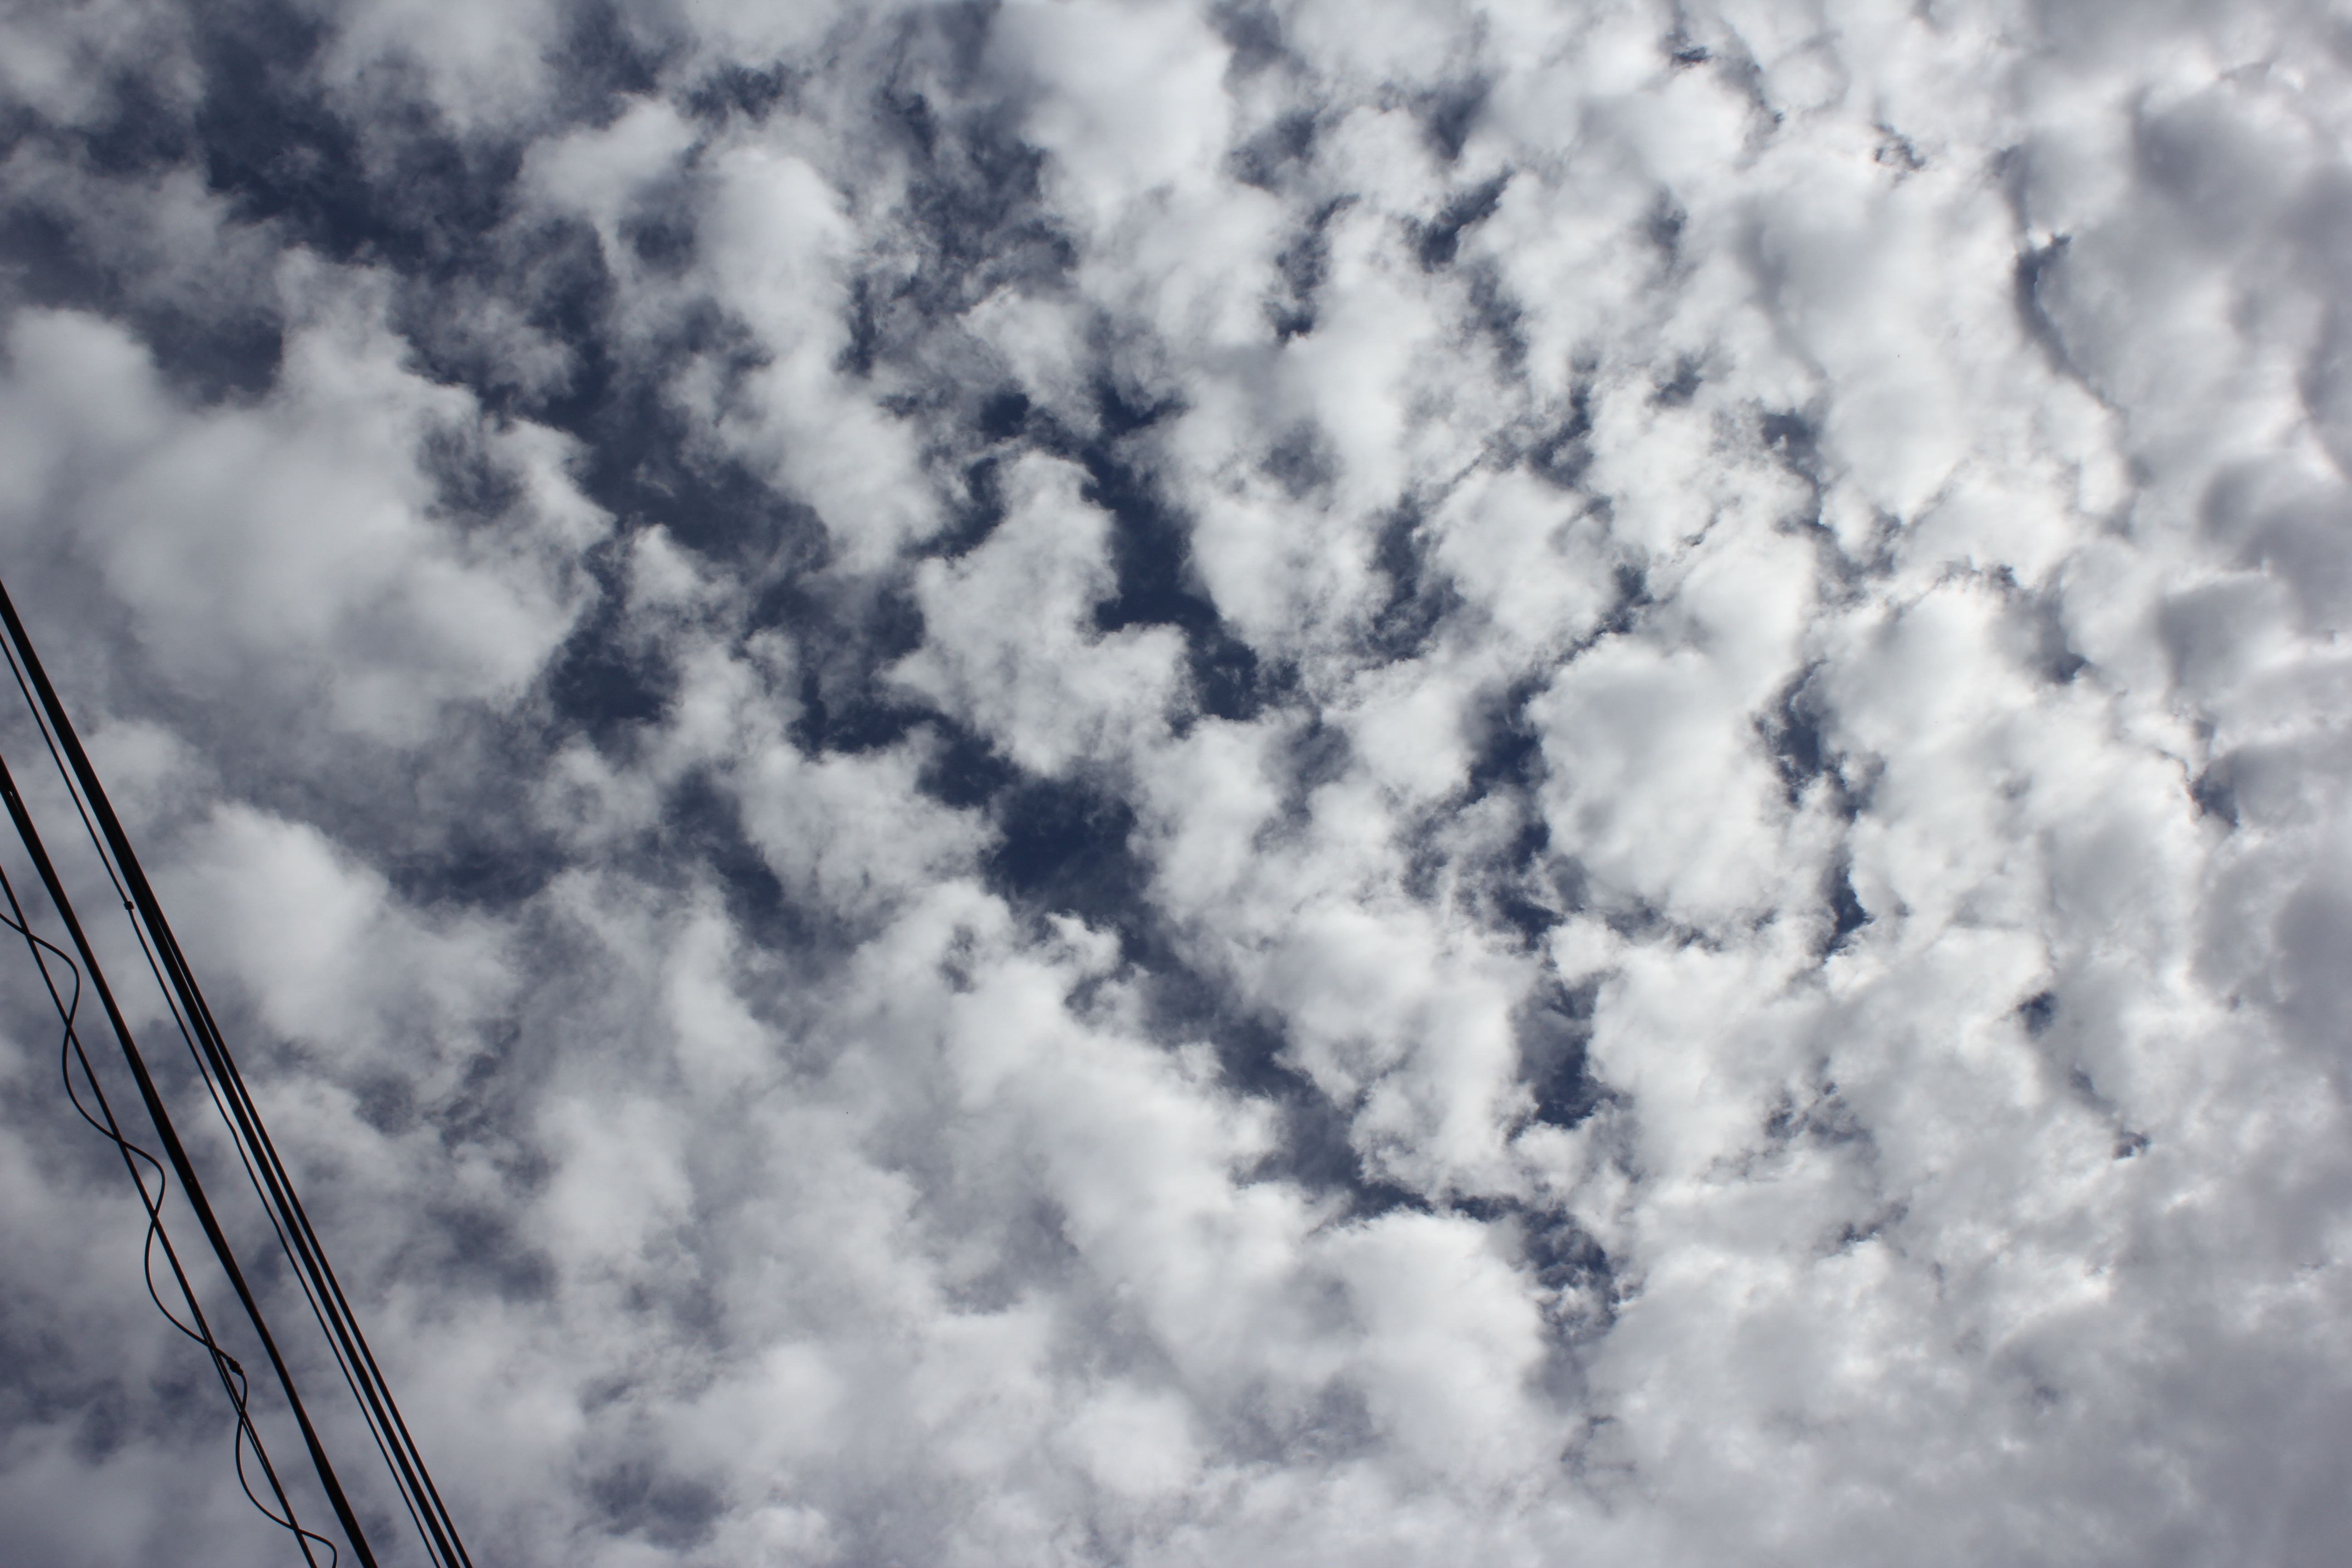
Cloud type: Altocumulus